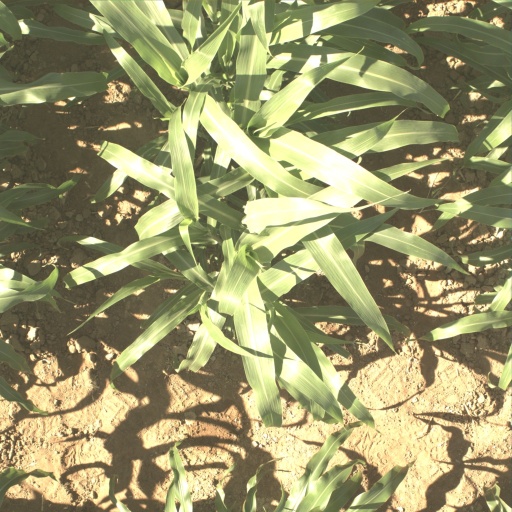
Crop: sorghum